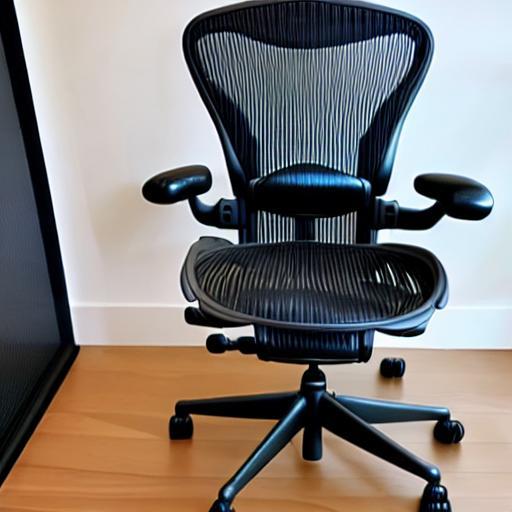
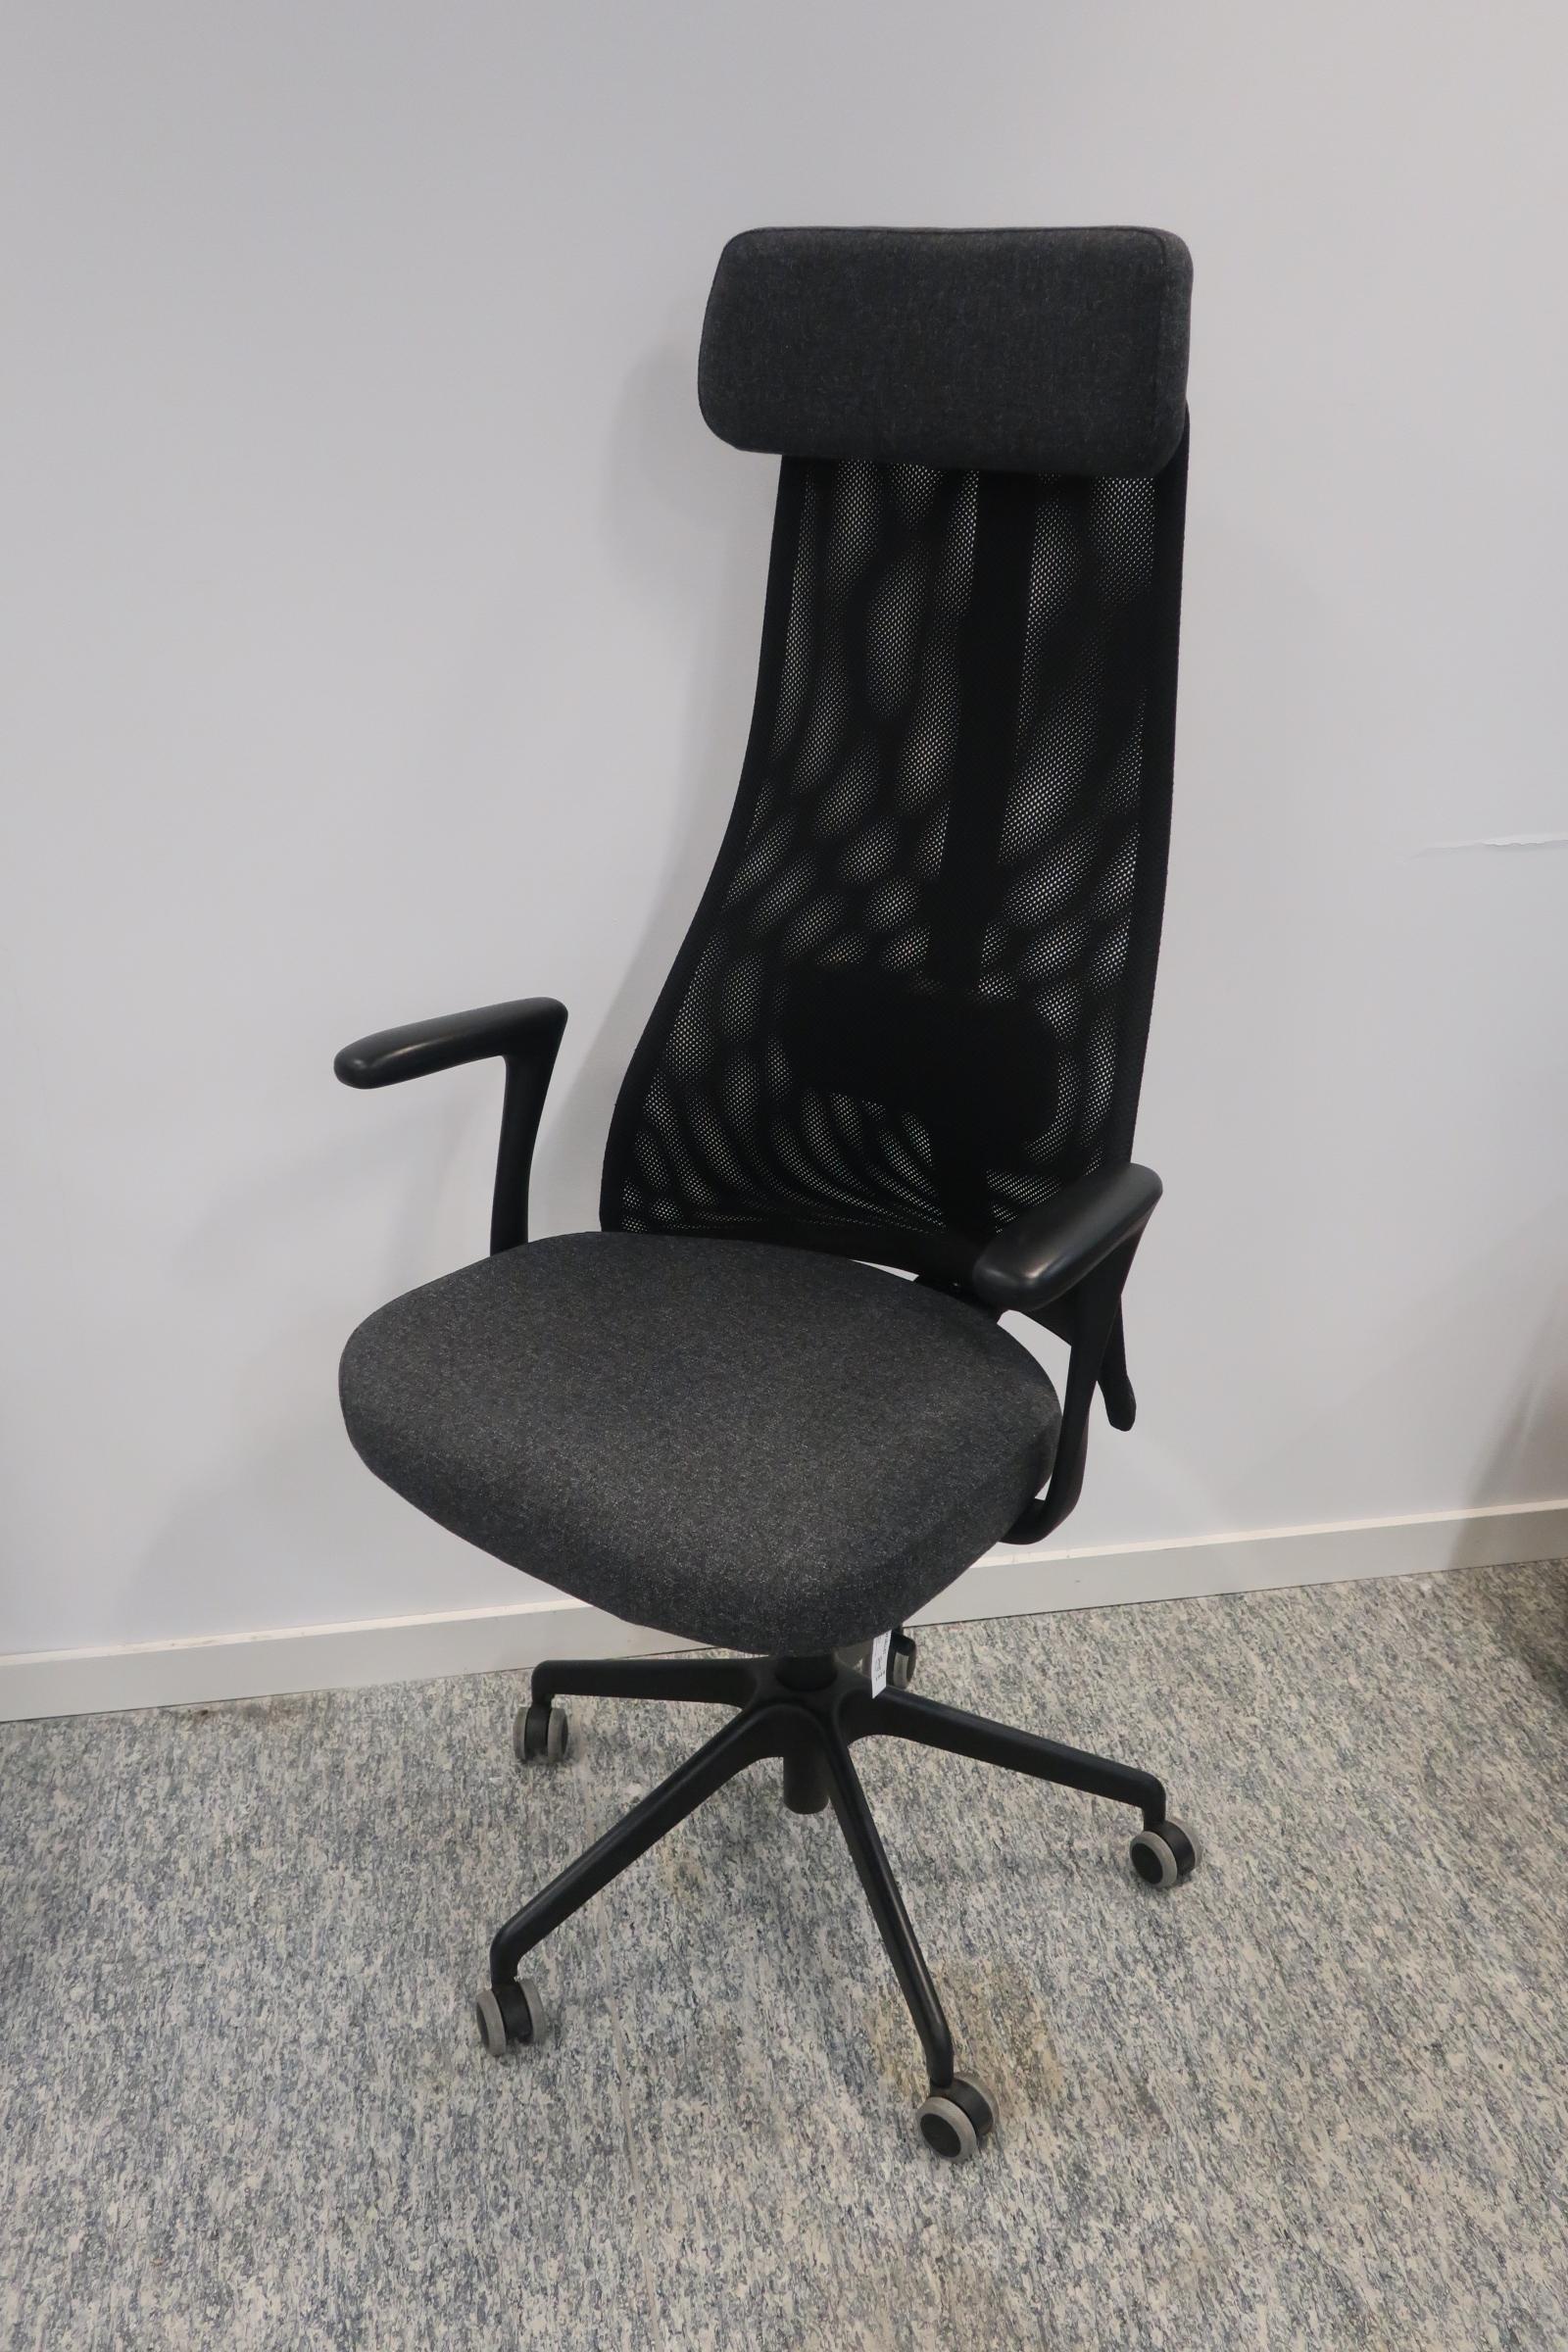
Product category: items_chair
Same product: no